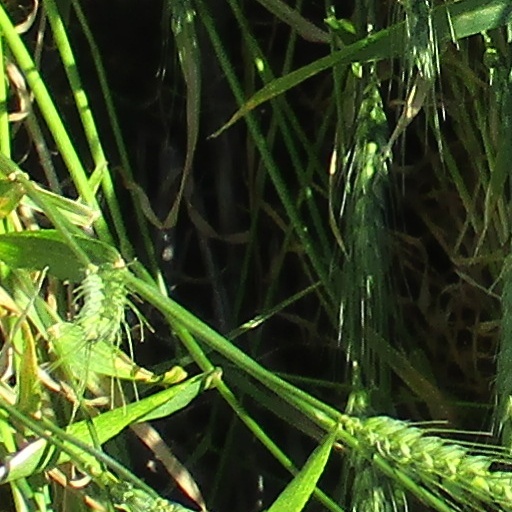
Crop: wheat